Crossrail

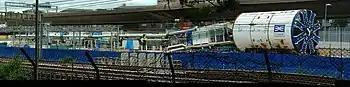
The second Tunnel Boring Machine "Ada" en route to the Royal Oak Portal, June 2012

The project used eight diameter tunnel-boring machines (TBM) from Herrenknecht AG (Germany). Two types are used; 'slurry' type for the Thames tunnel, which involves tunnelling through chalk; and 'Earth Pressure Balance Machines' (EPBM) for tunnelling through clay, sand and gravel (at lower levels through Lambeth Group and Thanet Sands ground formation). The TBMs weigh nearly 1,000tonnes and are over long. The main tunnelling contracts were valued at around £1.5billion.